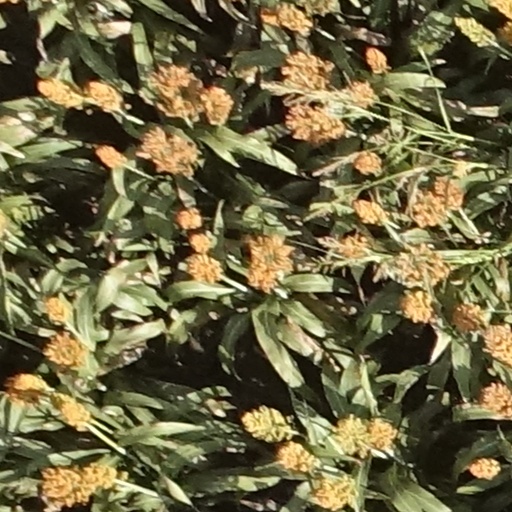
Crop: sorghum